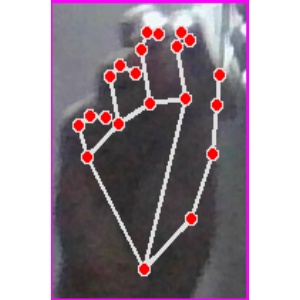
अक्षर: ङ